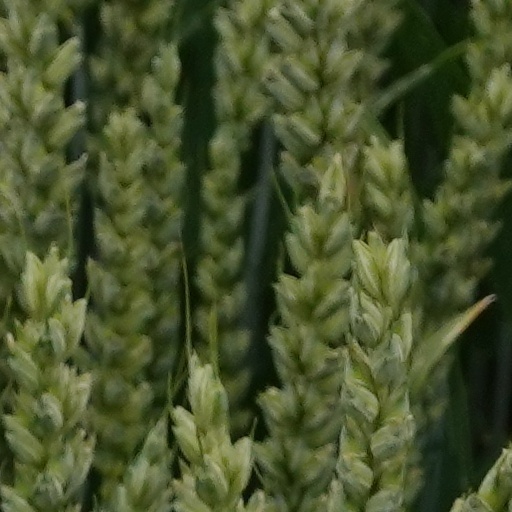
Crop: wheat